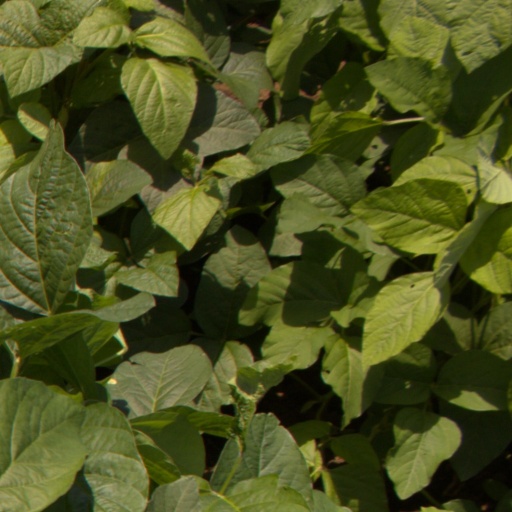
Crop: soybean